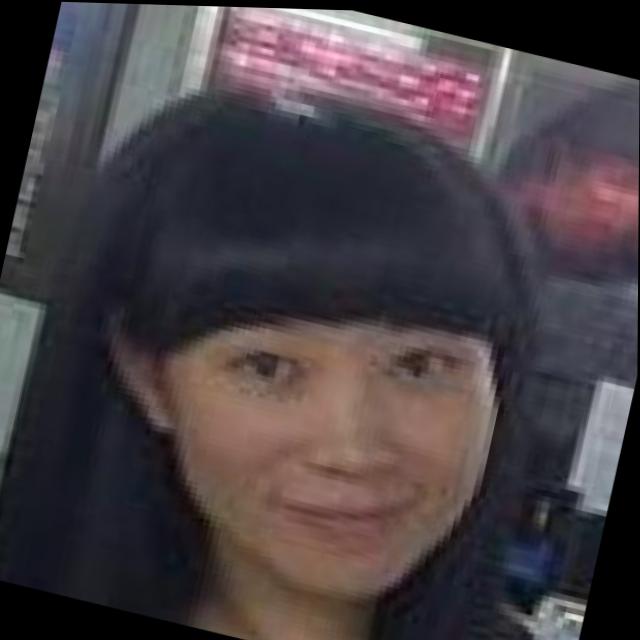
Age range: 21-44